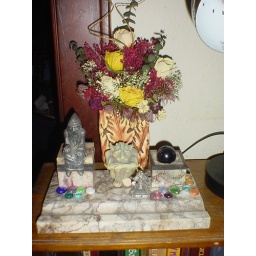
These are the flowers from the bed &amp;amp; breakfast, dried and rearranged in a vase.